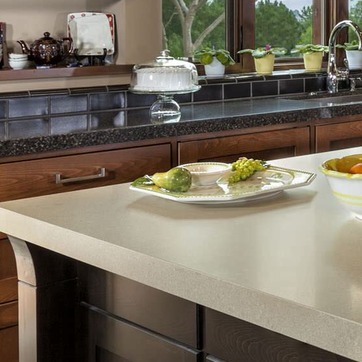
Material: food